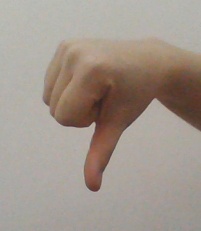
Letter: waw